Battle of Verona (1805)

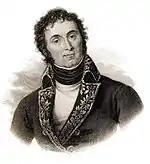
André Masséna

Thanks to an elaborate spy network, Napoleon was aware that the Austrians deployed their largest army in Italy. The emperor desired that Archduke Charles' army not be allowed to influence events in southern Germany. Masséna, whose army only counted 48,000 troops, first looked to his defenses. In 1805 the Adige was the boundary between French Lombardy and Austrian Venetia. On the west side of the Adige, Masséna placed 5,000 garrison troops in the fortresses of the Quadrilateral, that is, Verona, Legnago, Peschiera del Garda, and Mantua.